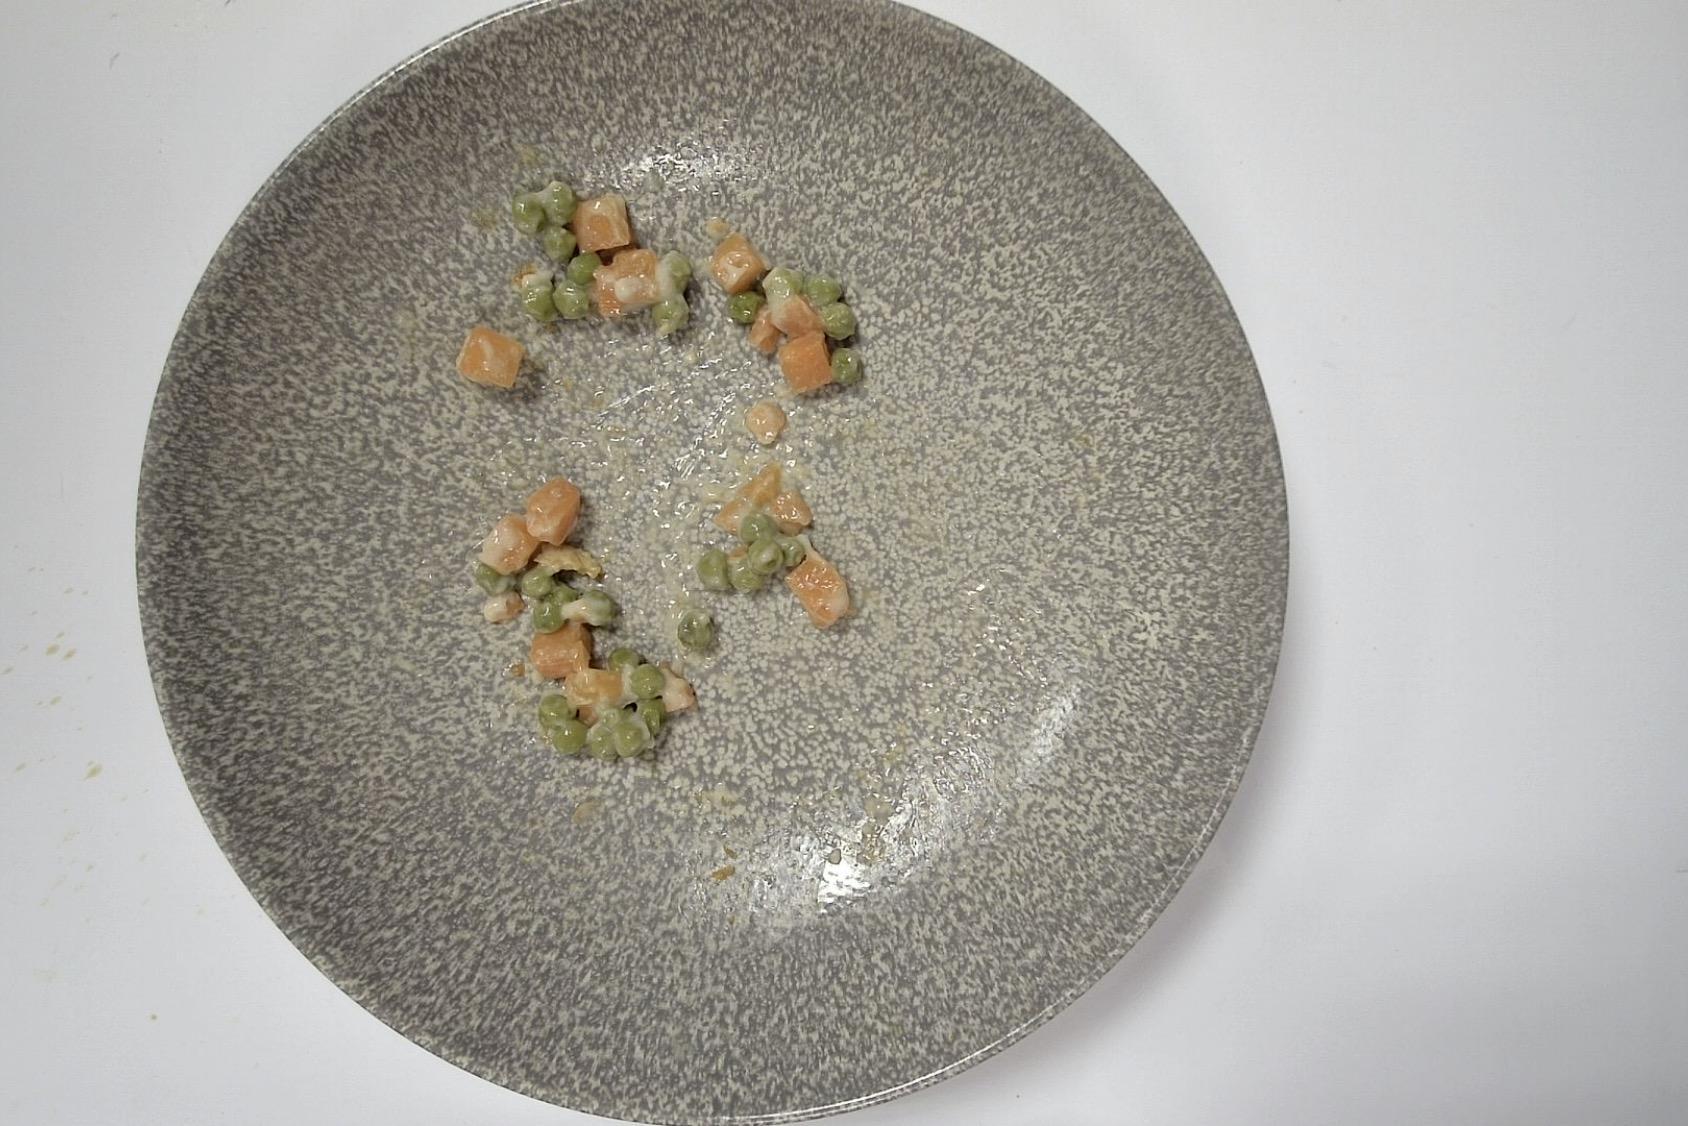
Gericht: Hühnerfrikassee mit Erbsen, Karotten und Reis
Portionsgröße: Normale Portion
Zutaten: Reis, Pflanzencreme, Möhre, Erbsen, Helle Sauce , Hähnchenstreifen
Gewicht vorher: 358 g
Kalorien vorher: 394,19 kcal
Gewicht nachher: 334 g
Kalorien nachher: 367,764 kcal